Lee Byung-kyu

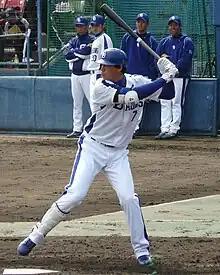
March 2009

Lee Byung-kyu (born October 25, 1974) is a South Korean retired baseball player who played 17 seasons for the LG Twins of the KBO League, as well as three seasons with the Chunichi Dragons of Nippon Professional Baseball. He also competed in the 1996 Summer Olympics and in the 2000 Summer Olympics. He played as an outfielder.